David Bowie

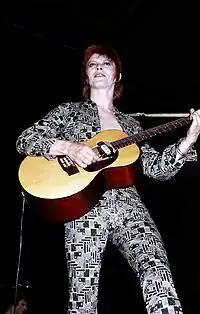
Bowie during the Ziggy Stardust Tour, 1972

During the tour, Bowie's observation of two seminal American proto-punk artists led him to develop a concept that eventually found form in the Ziggy Stardust character: a melding of the persona of Iggy Pop with the music of Lou Reed, producing "the ultimate pop idol". Bowie later stated, "It's not who does it first, it's who does it second." A girlfriend recalled his "scrawling notes on a cocktail napkin about a crazy rock star named Iggy or Ziggy", and on his return to England he declared his intention to create a character "who looks like he's landed from Mars". The "Stardust" surname was a tribute to the "Legendary Stardust Cowboy", whose record he was given during the tour. Bowie later covered "I Took a Trip on a Gemini Space Ship" on 2002's "Heathen".